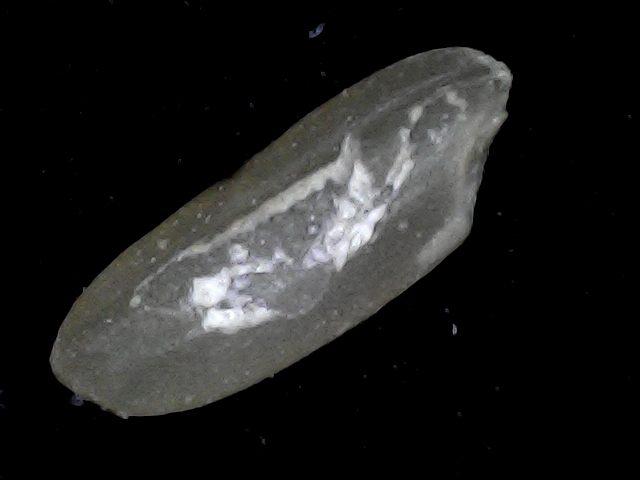
Rice variety: BD72